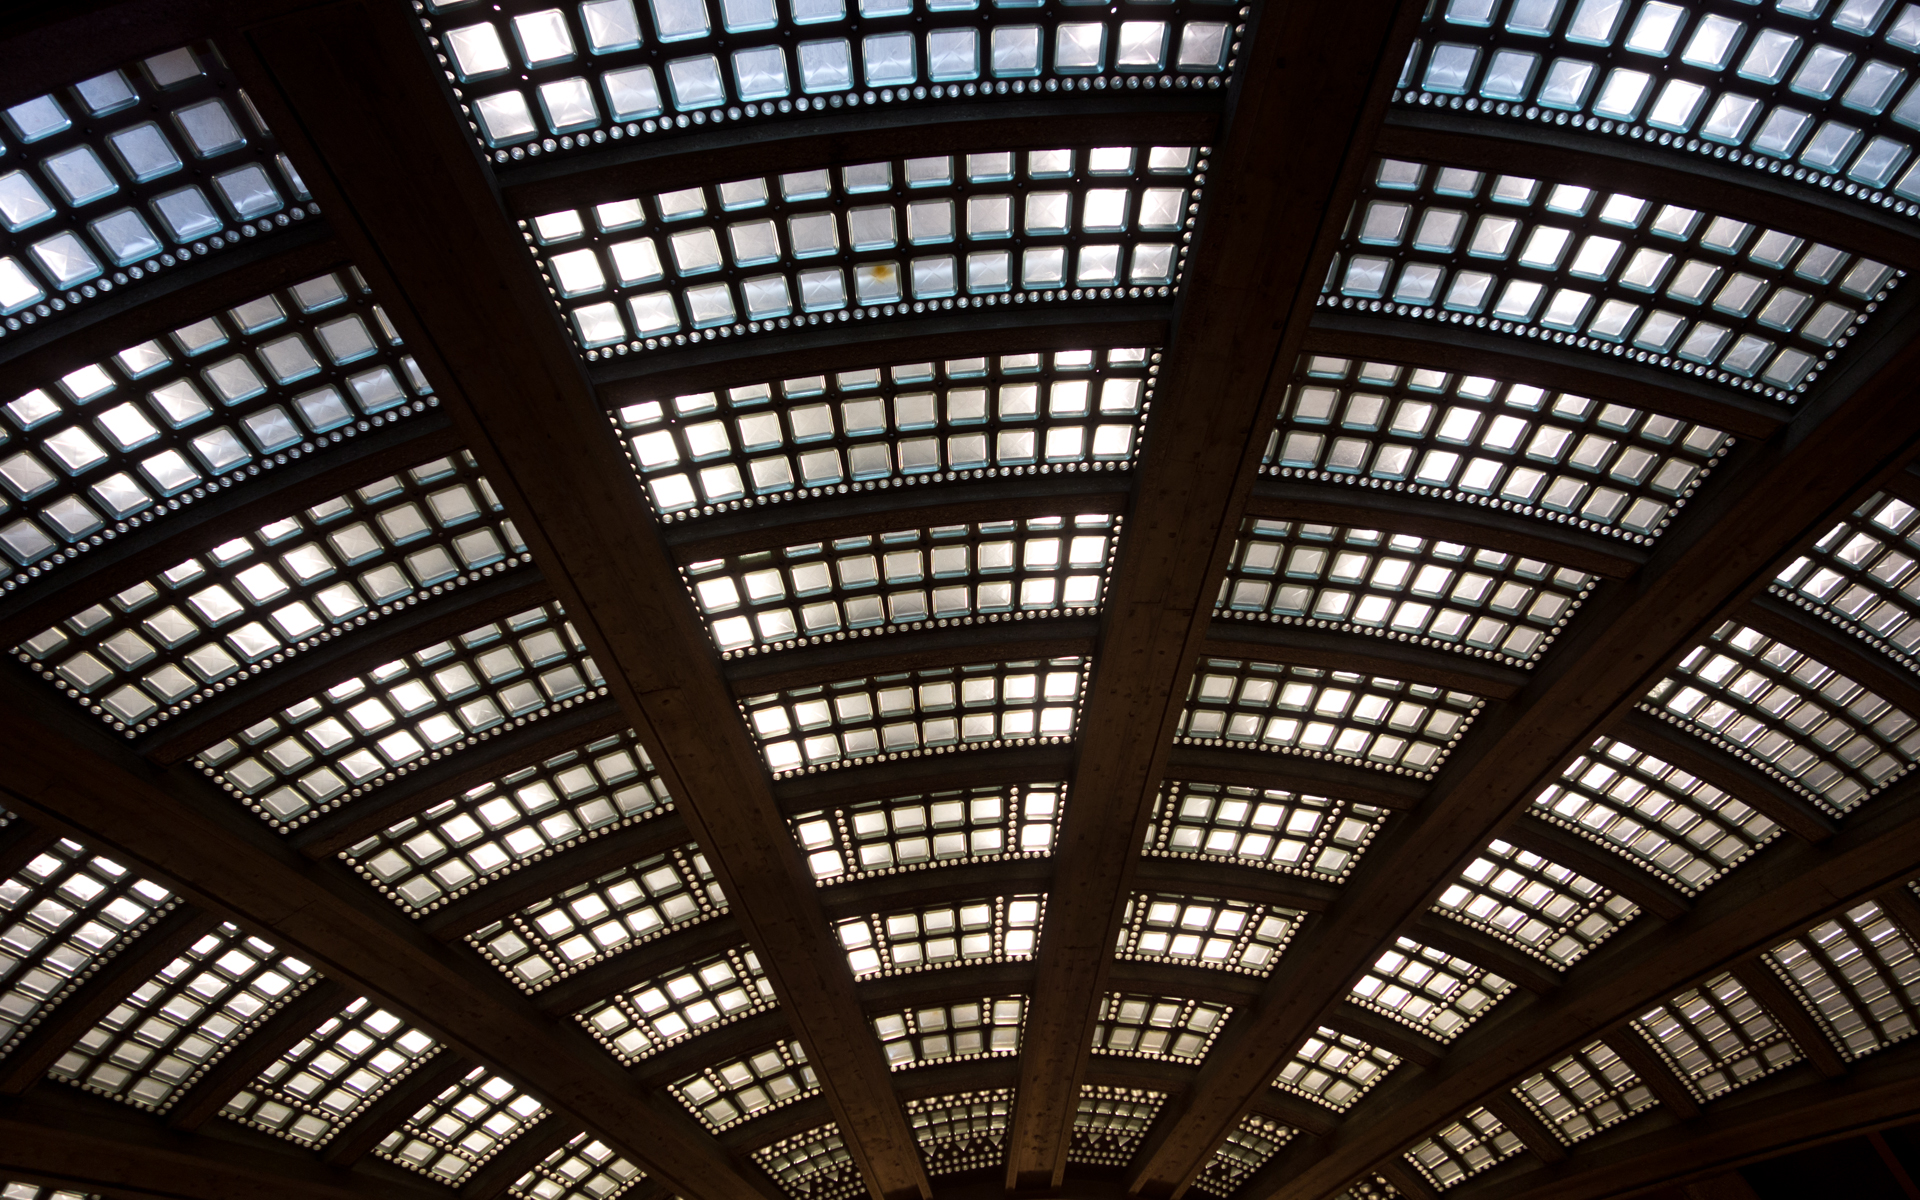
light, architecture, wood, window, glass, paris, social, france, ceiling, line, lighting, design, symmetry, shape, auguste, perret, iena, conseil, economique, iledefrance, daylighting